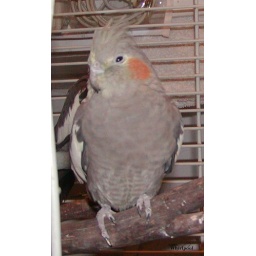
Neglected poorly kept birds confiscated by animal control. We are helping them with placing them.